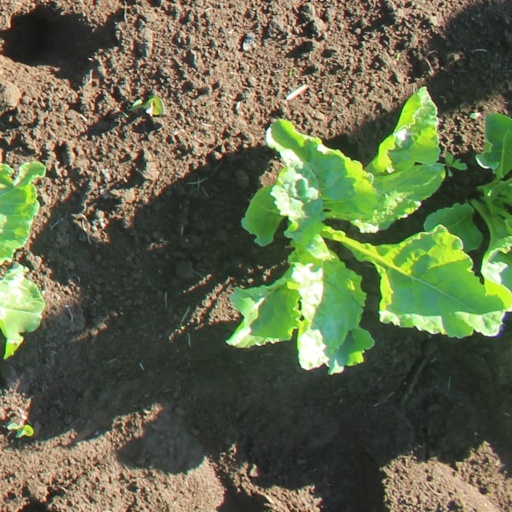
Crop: sugar beet